Anderson's theory of faulting

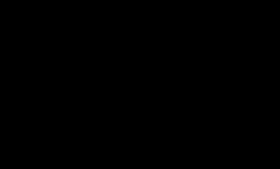
Normal and reverse dip-slip faults with labeled hanging wall and footwall

Normal faults, a type of dip-slip faults, occur when the hanging wall slips down the dip plane. They usually occur in response to tension creating the fracture and the following extension of the plane. See animation here